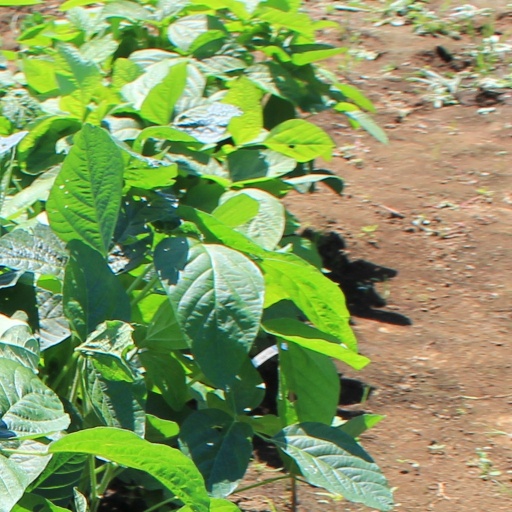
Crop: soybean